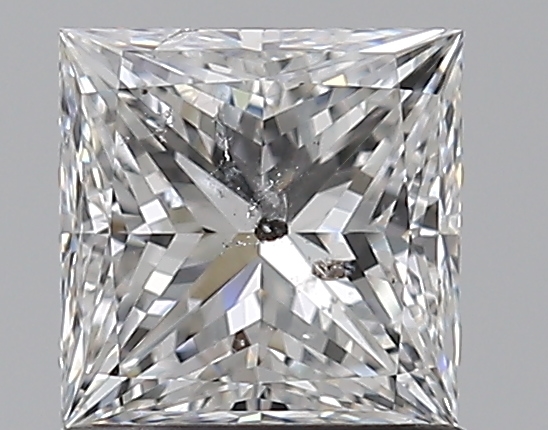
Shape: princess
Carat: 1.01
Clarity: SI2
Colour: F
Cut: EX
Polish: EX
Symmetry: EX
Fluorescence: N
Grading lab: IGI
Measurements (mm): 5.45 x 5.42 x 4.02